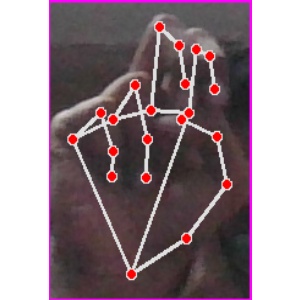
अक्षर: ह